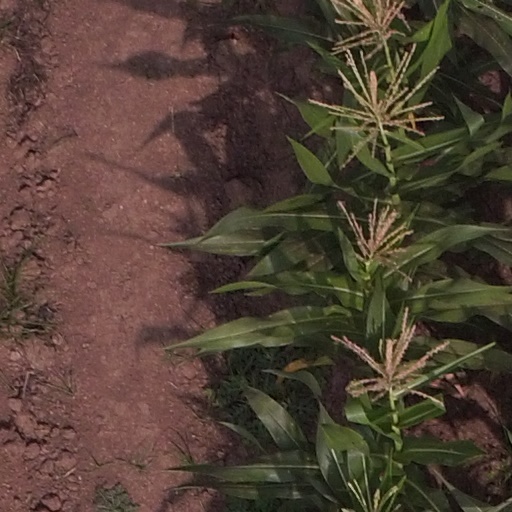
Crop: maize; corn